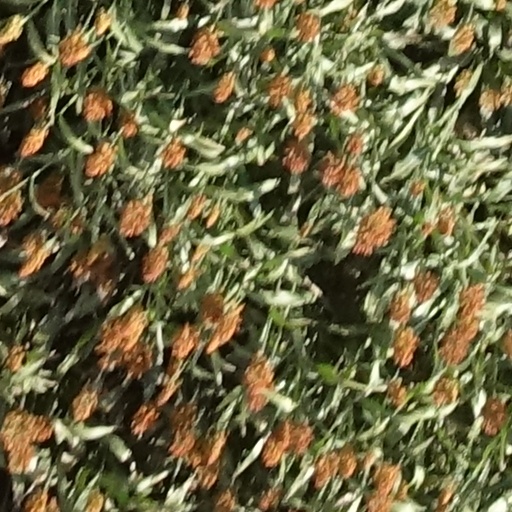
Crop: sorghum